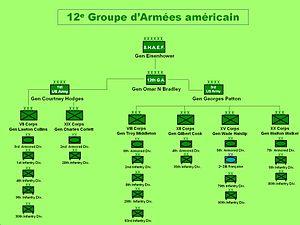
Ce qui suit est l'ordre de bataille des forces militaires en présence lors de la bataille de la Poche de Falaise, qui eut lieu du 12 au 21 août 1944 lors de la Seconde Guerre mondiale.
La poche de Falaise ou poche de Chambois - Mont-Ormel ou encore poche de Falaise-Argentan pour les Anglo-Saxons, fut le théâtre de la dernière opération de la bataille de Normandie pendant la Seconde Guerre mondiale. Cette opération se déroula du 12 au 21 août 1944 dans une zone située entre les quatre villes normandes de Trun, Argentan, Vimoutiers et Chambois pour s'achever près de Falaise.